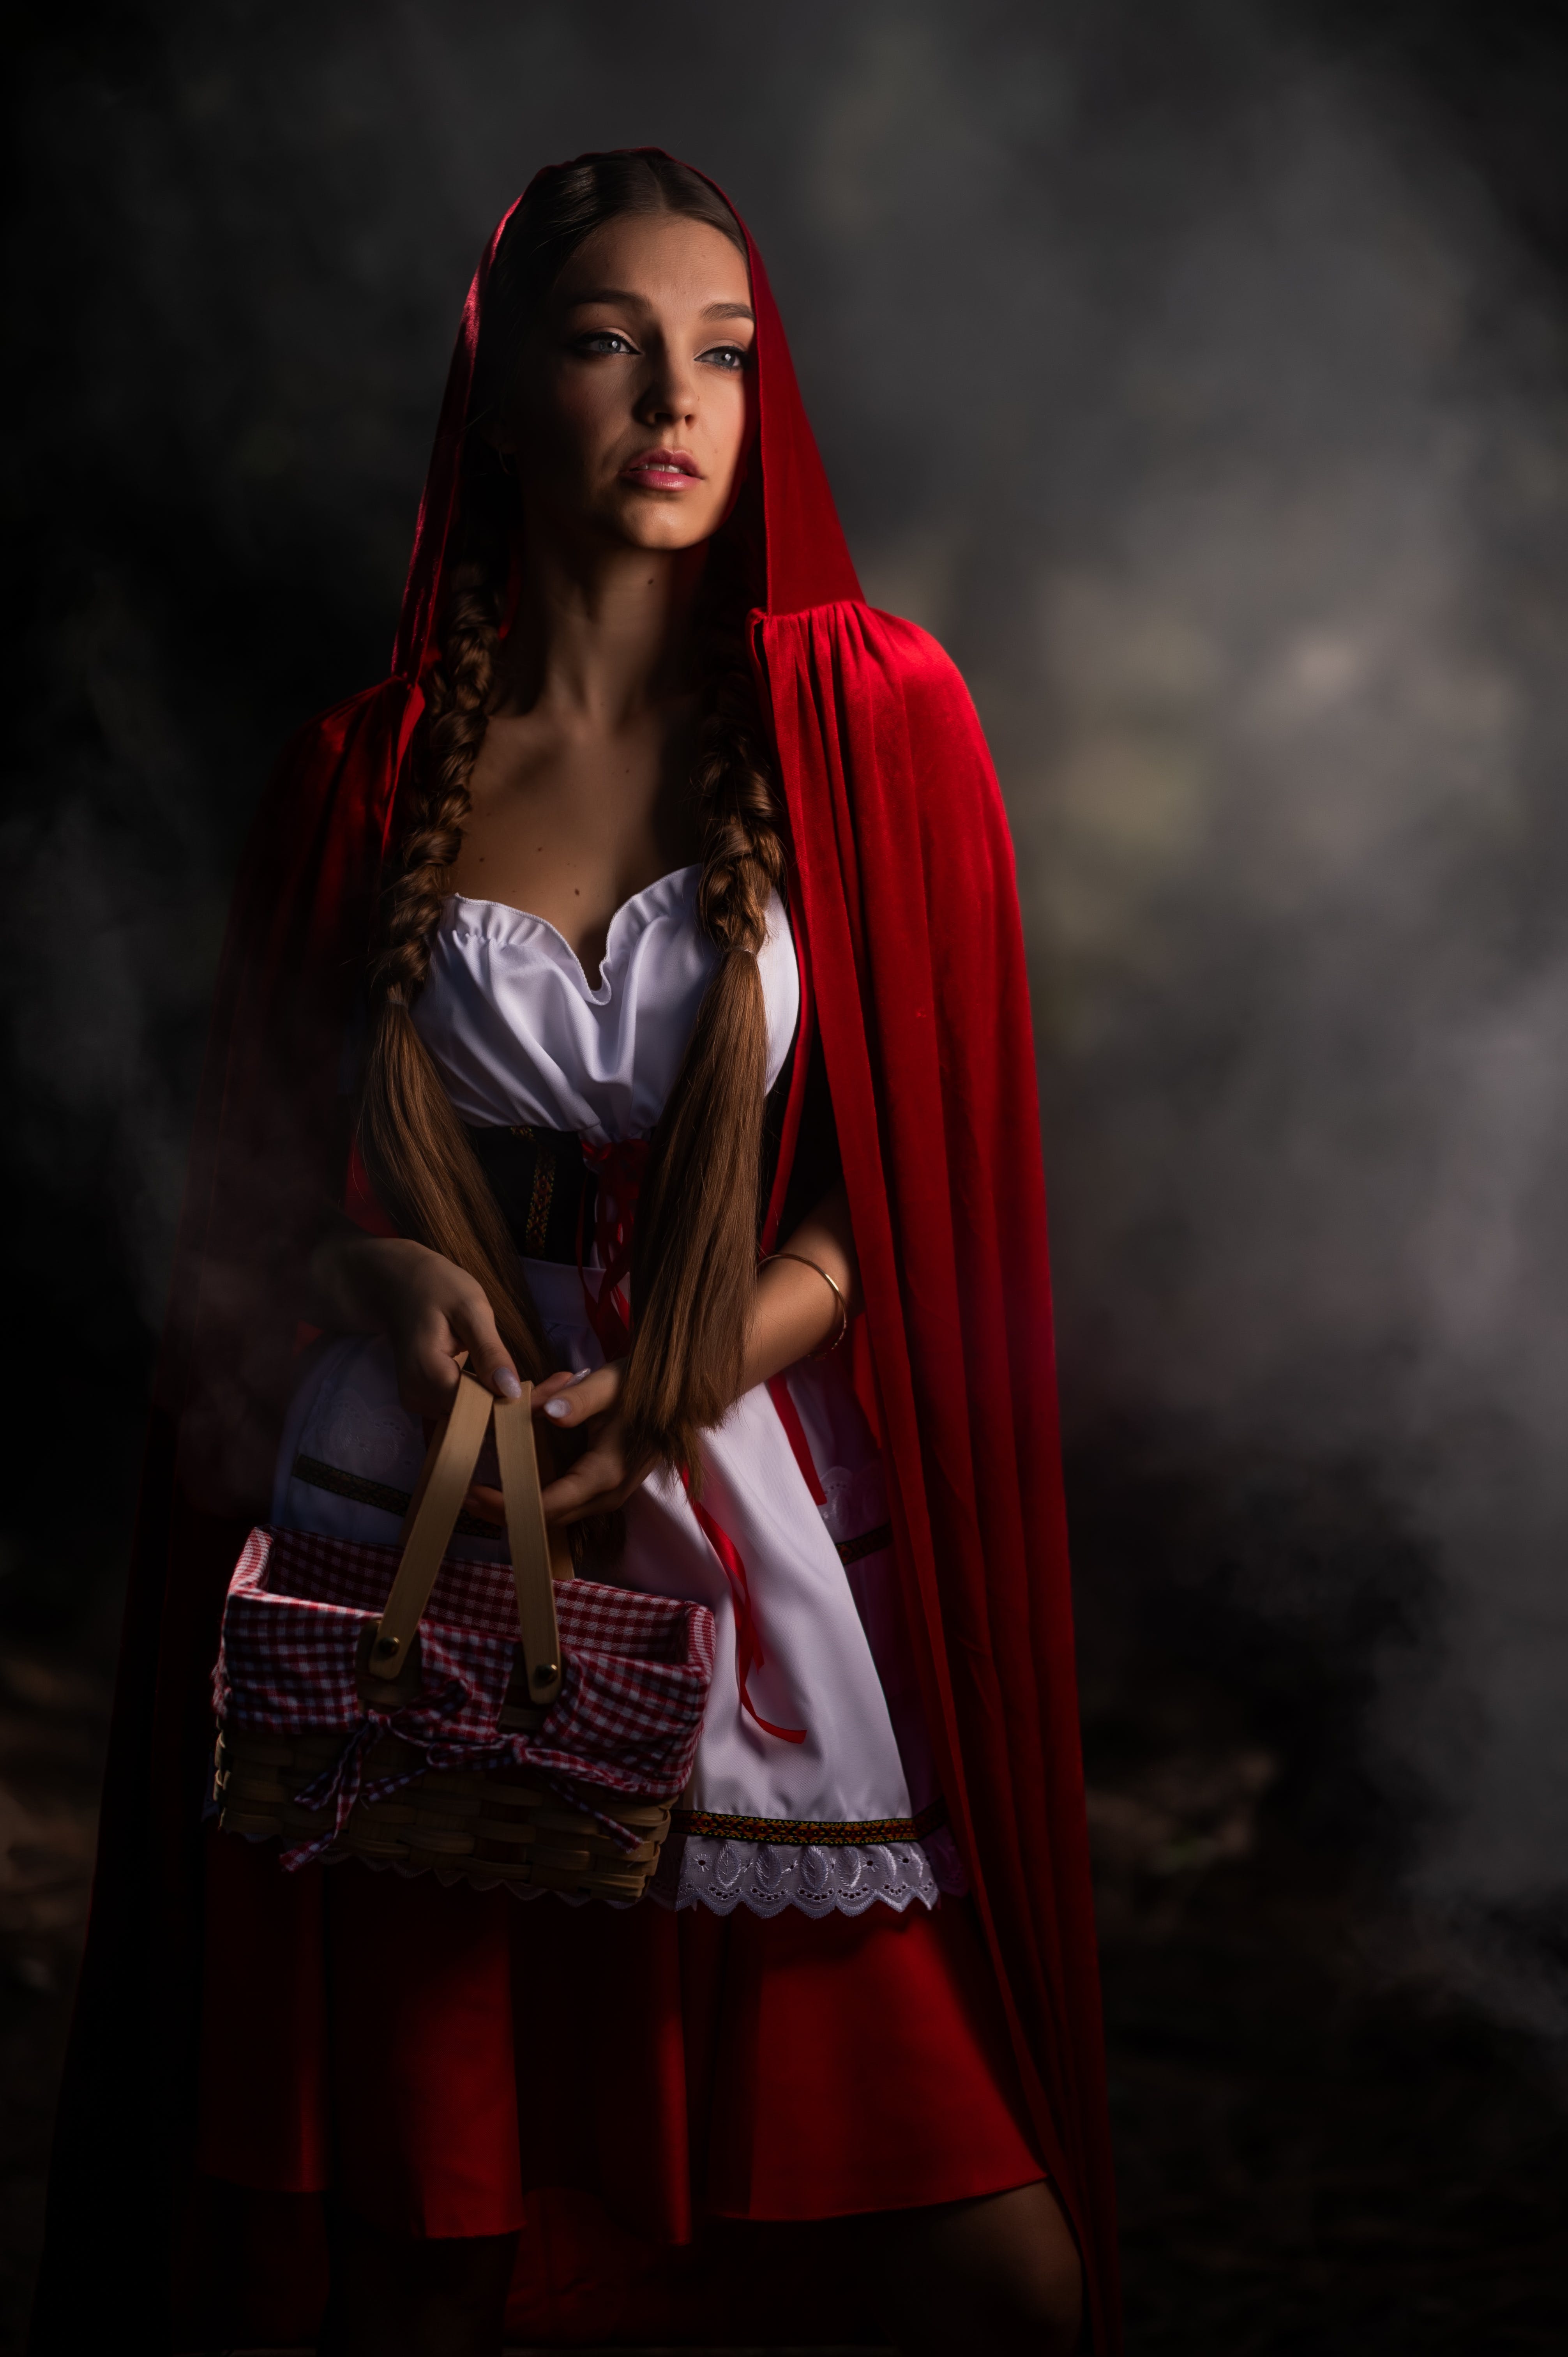
woman, flash photography, fashion design, black hair, long hair, cg artwork, formal wear, magenta, jewellery, event, thigh, fashion model, human leg, costume design, darkness, carmine, toy, waist, art model, flesh, fictional character, sitting, costume, portrait photography, photo shoot, visual arts